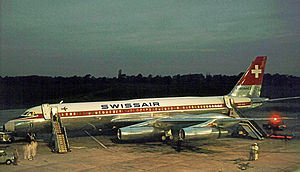
Convair 990 / Flyulykker
En 990A fra Swissair styrtede ned i Schweiz i 1970 efter en bombeeksplosion om bord.
Convair 990 Coronado er et narrow body fire-motoret passagerfly, der blev fremstillet af General Dynamics' division Convair. Flyet blev udviklet som en forlænget version af den tidligere Convair 880 efter ønske fra flyselskabet American Airlines. Convair 990 blev forlænget med 10 ft, hvilket forøgede antallet af passagerer fra 88-110 i 880'eren til mellem 96 og 121 i den forlængede 990'er. Antallet af passagerer var forsat mindre end i konkurrenternes fly, hvor Boeing 707 kunne medbringe 110-189 og Douglas DC-8 105-173. Convair 990A havde dog en marginalt hurtigere cruisehastighed, da Convair angav at flyet kunne flyve 25–35 mph hurtigere end konkurrenterne.